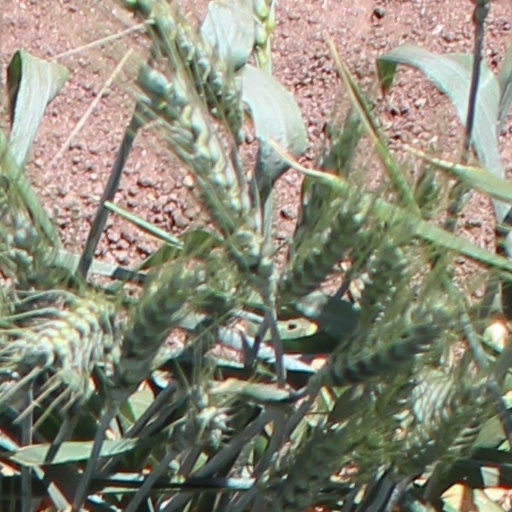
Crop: wheat